Tokerau (Penrhyn)

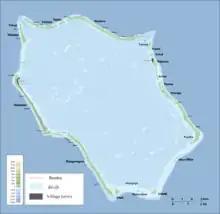
Map of Penrhyn Atoll

Tokerau is an islet in Penrhyn Atoll (Tongareva) in the Cook Islands, in the South Pacific Ocean. Tokerau is on the northern edge of the atoll, between Tekasi and Painko. The island was once inhabited and contains a "marae", "Tokerau".